Oscar Robertson

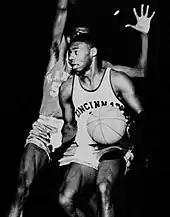
Robertson as a senior at Cincinnati

Robertson continued to excel while playing for the Cincinnati Bearcats, recording a scoring average of 33.8 points per game, the third-highest in college history. In each of his three years, he won the national scoring title, was named a consensus first-team All-American, and was chosen college player of the year, while setting 14 NCAA and 19 school records.